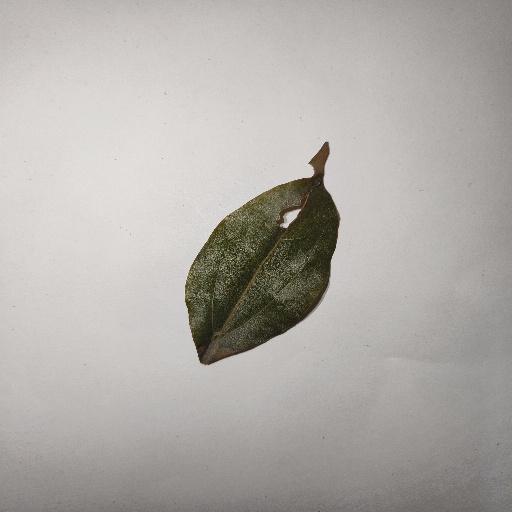
Species: Camphor
Leaf condition: Shot Hole